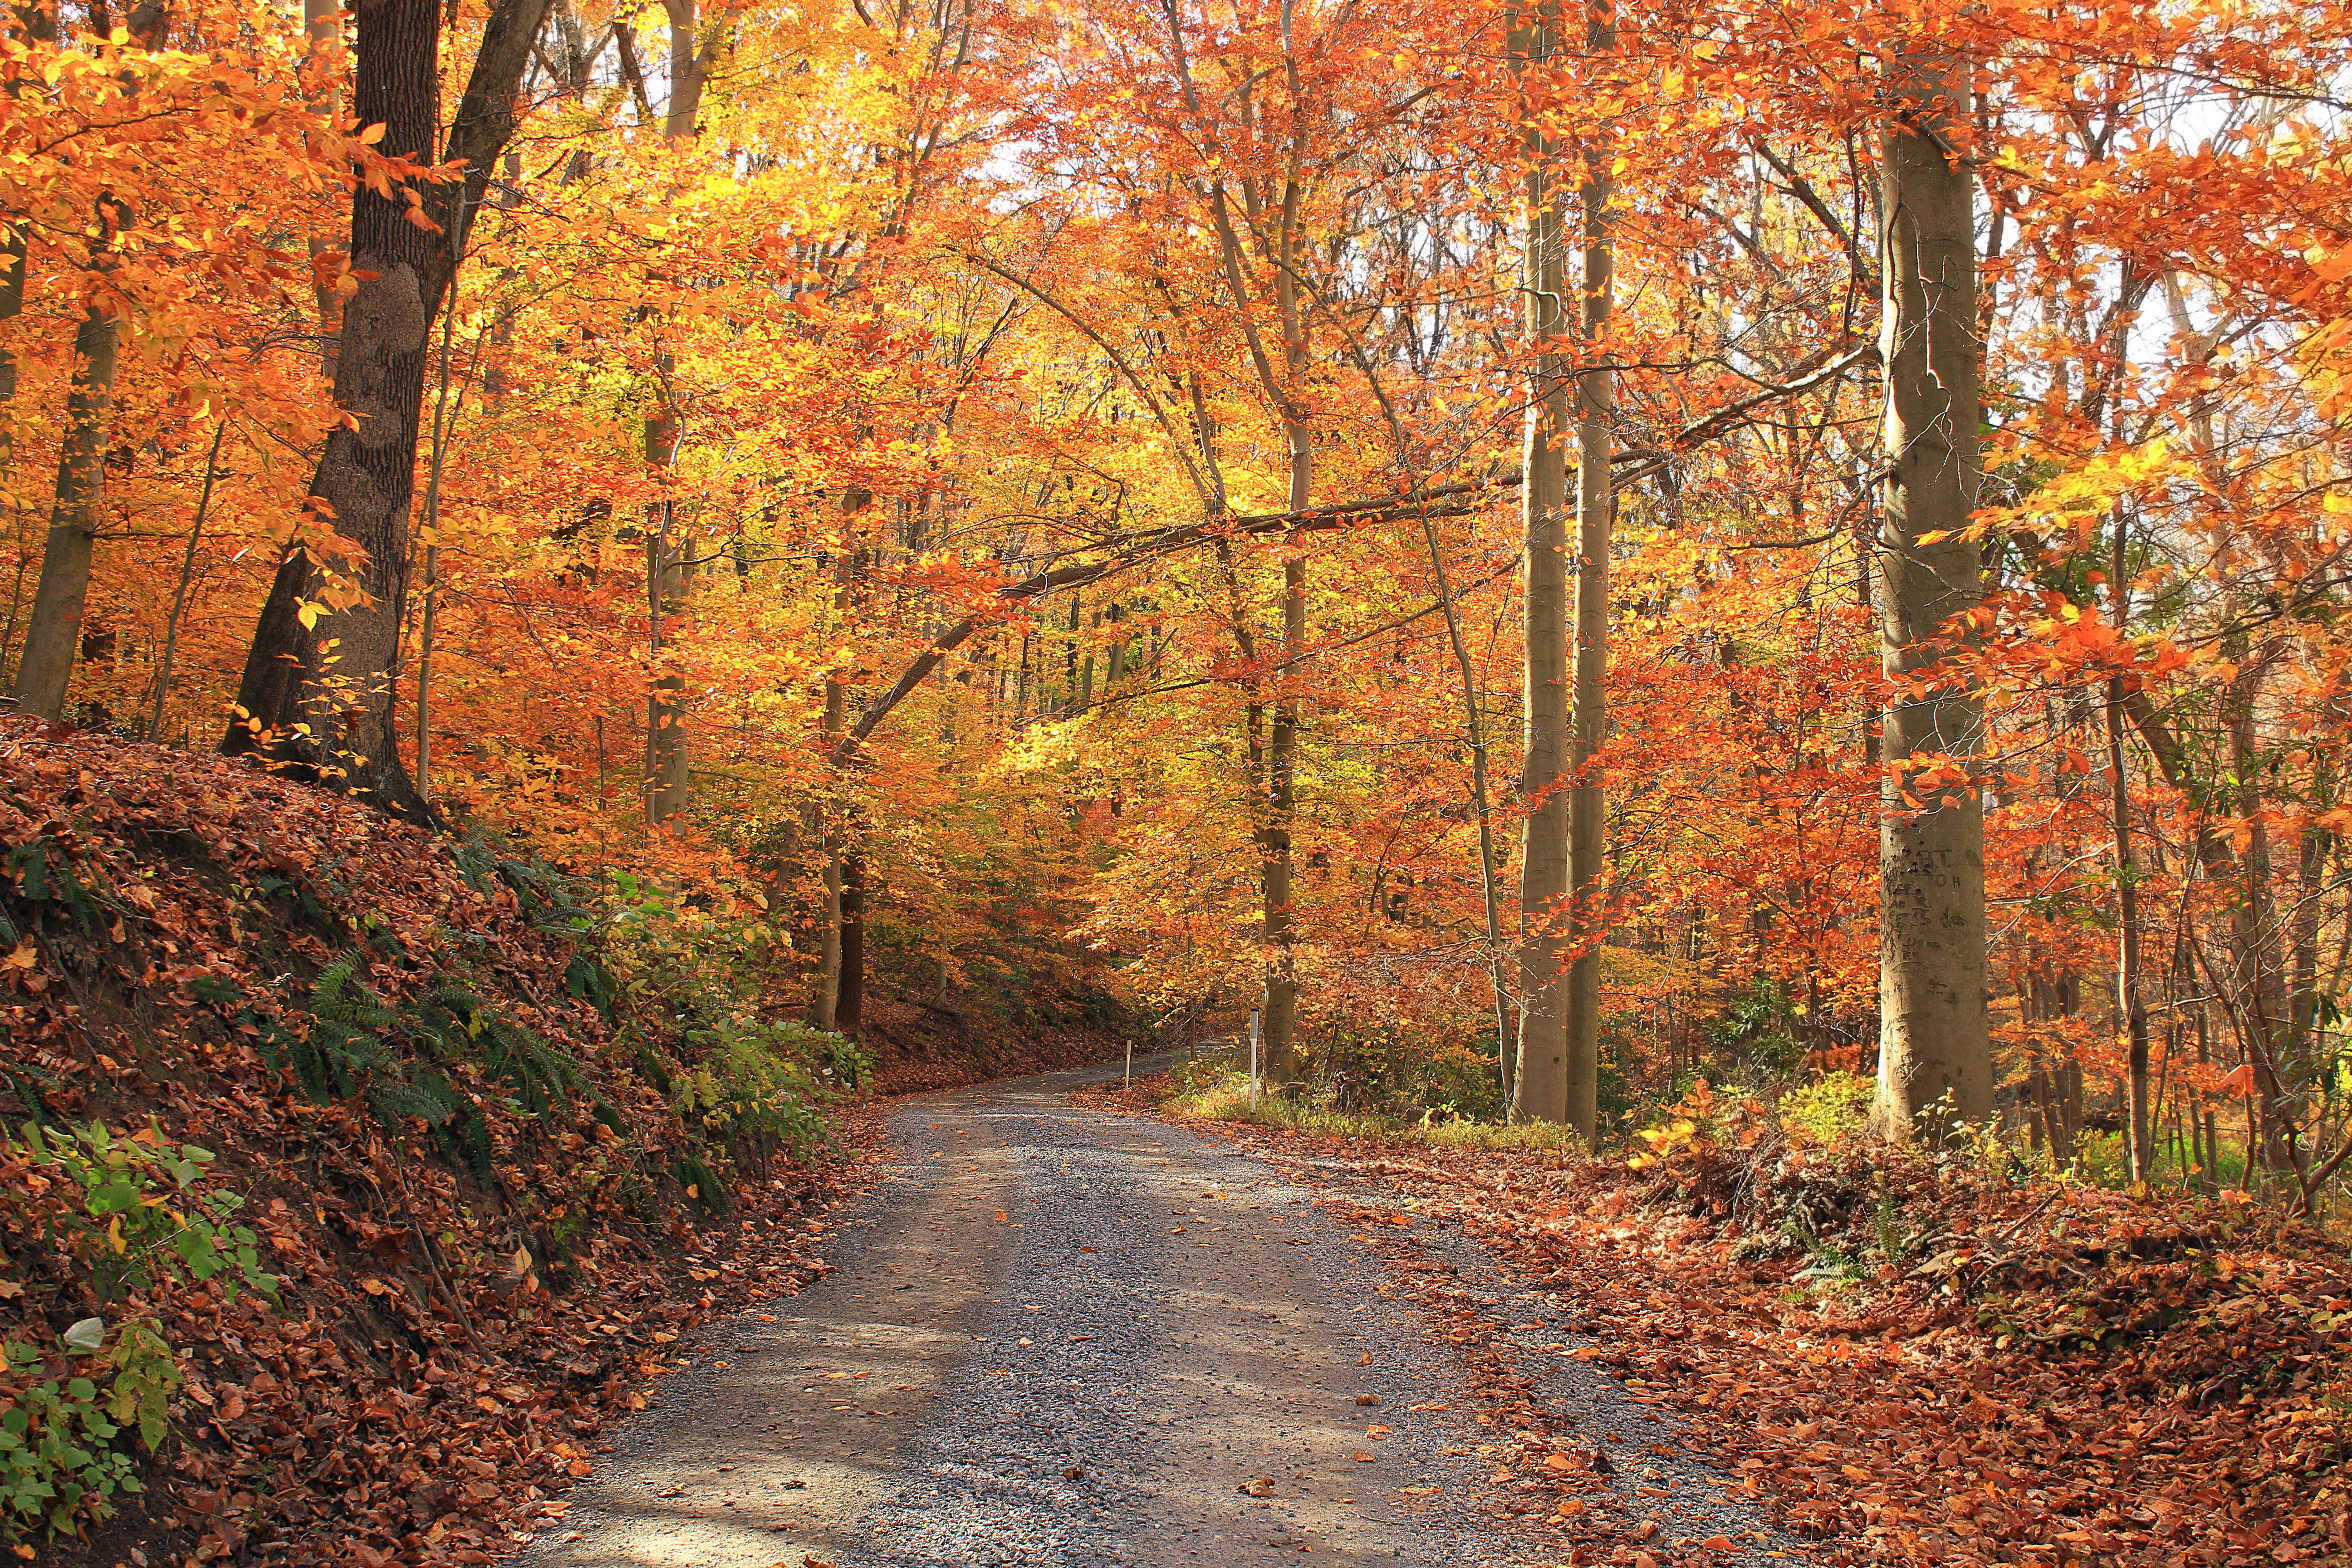
tree, nature, forest, plant, road, sunlight, morning, leaf, foliage, autumn, season, trees, creativecommons, cool image, deciduous, ravine, pennsylvania, dirtroad, gravelroad, americanbeeches, leaflitter, fagusgrandifolia, williampennstateforest, buckscounty, woodland, habitat, i, ecosystem, natural environment, woody plant, temperate broadleaf and mixed forest